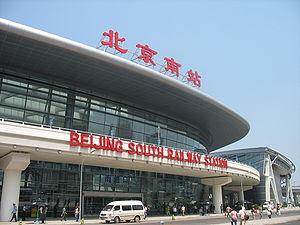
La gare de Pékin-Sud, ou Beijingnan, est une gare ferroviaire chinoise. C'est l'une des trois grandes gares de la capitale chinoise avec la gare de Pékin et la gare de Pékin-Ouest.